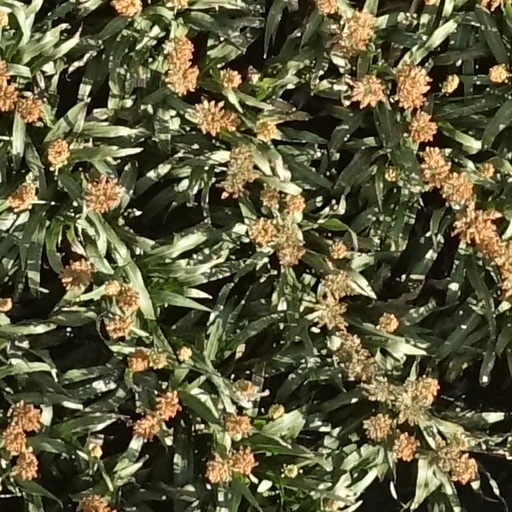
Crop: sorghum